William Allen (VC 1879)

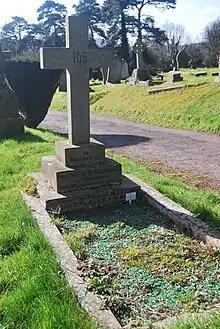
Grave of William Wilson Allen VC

Allen had joined the 24th Regiment at Aldershot in 1859. He was about 35 years old, a sergeant who had recently been reduced in rank to corporal for being drunk on duty. He was in the 2nd Battalion, 24th Regiment of Foot (later The South Wales Borderers), British Army during the Zulu War when the following deed took place for which he was awarded the Victoria Cross for gallantry in action.